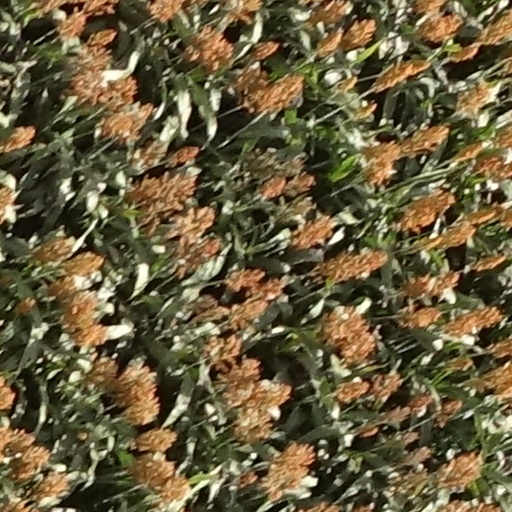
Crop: sorghum